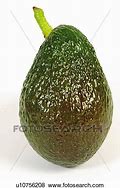
Label: Avocado